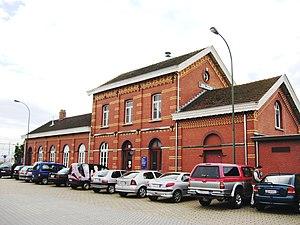
Les gares de plan type 1881 sont un type de gare de petite ou moyenne importance, construit sur tout le territoire de Belgique entre 1881 et la fin des années 1890. L’objectif de ce plan rationnel était de disposer, à moindre frais, de bâtiments de gares d’aspect et de disposition homogènes, simples à construire et adaptables aux besoins de la localité qu’ils desservaient. 84 de ces gares ont été construites et beaucoup d’entre-elles furent édifiées en remplacement de gares plus anciennes, souvent héritées des compagnies privées reprises par l’État.
La gare de Bilzen est une gare ferroviaire belge de la ligne 34 de Liège à Hasselt, située à proximité du centre-ville de Bilzen, en Région flamande dans la province de Limbourg.
Les gares de plan type 1895 sont un type de gare de petite ou moyenne importance, construit sur tout le territoire de Belgique entre 1895 et 1914 à la suite des gares de plan type 1881. L’objectif de ce plan rationnel était de disposer, à moindre frais, de bâtiments de gares d’aspect et de disposition homogènes, simples à construire et adaptables aux besoins de la localité qu’ils desservaient. 61 de ces gares ont été construites et beaucoup d’entre-elles furent édifiées en remplacement de gares plus anciennes, souvent héritées des compagnies privées reprises par l’État.